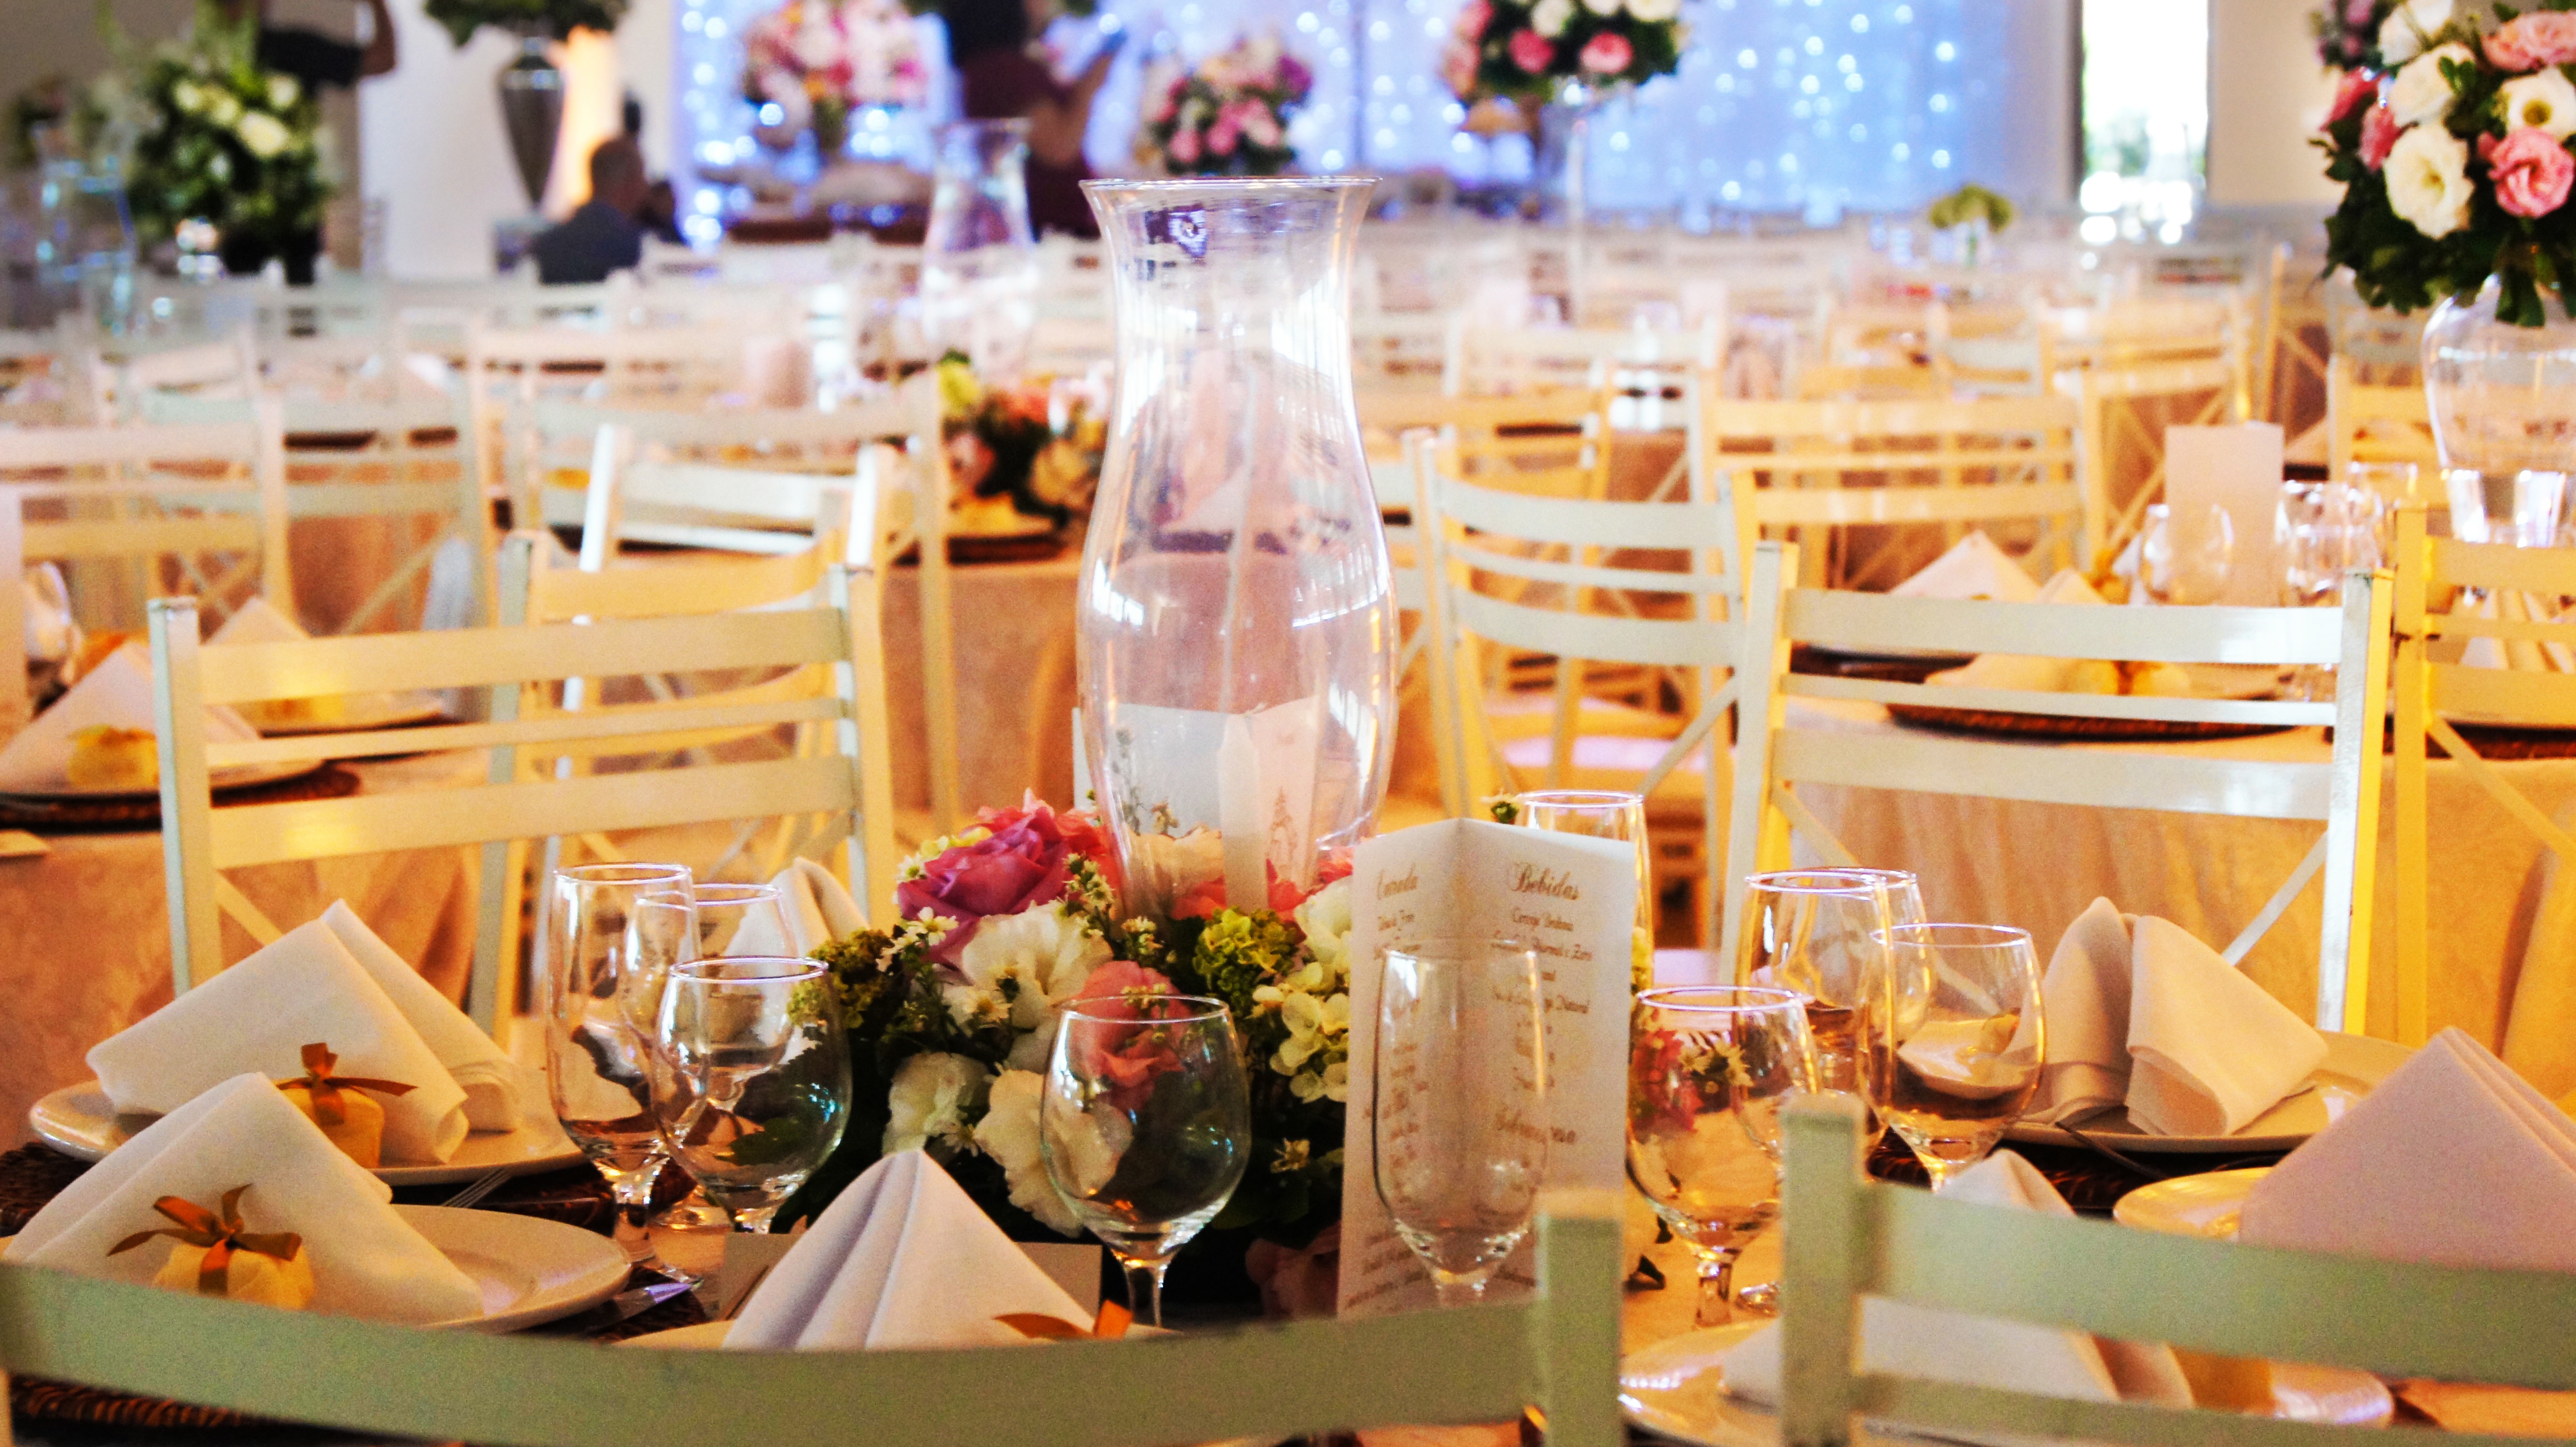
meal, wedding, ceremony, party, banquet, brunch, wedding reception, centrepiece, rehearsal dinner, function hall